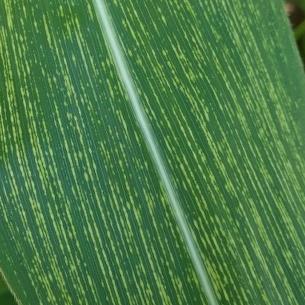
Crop: Maize
Condition: stripe-d